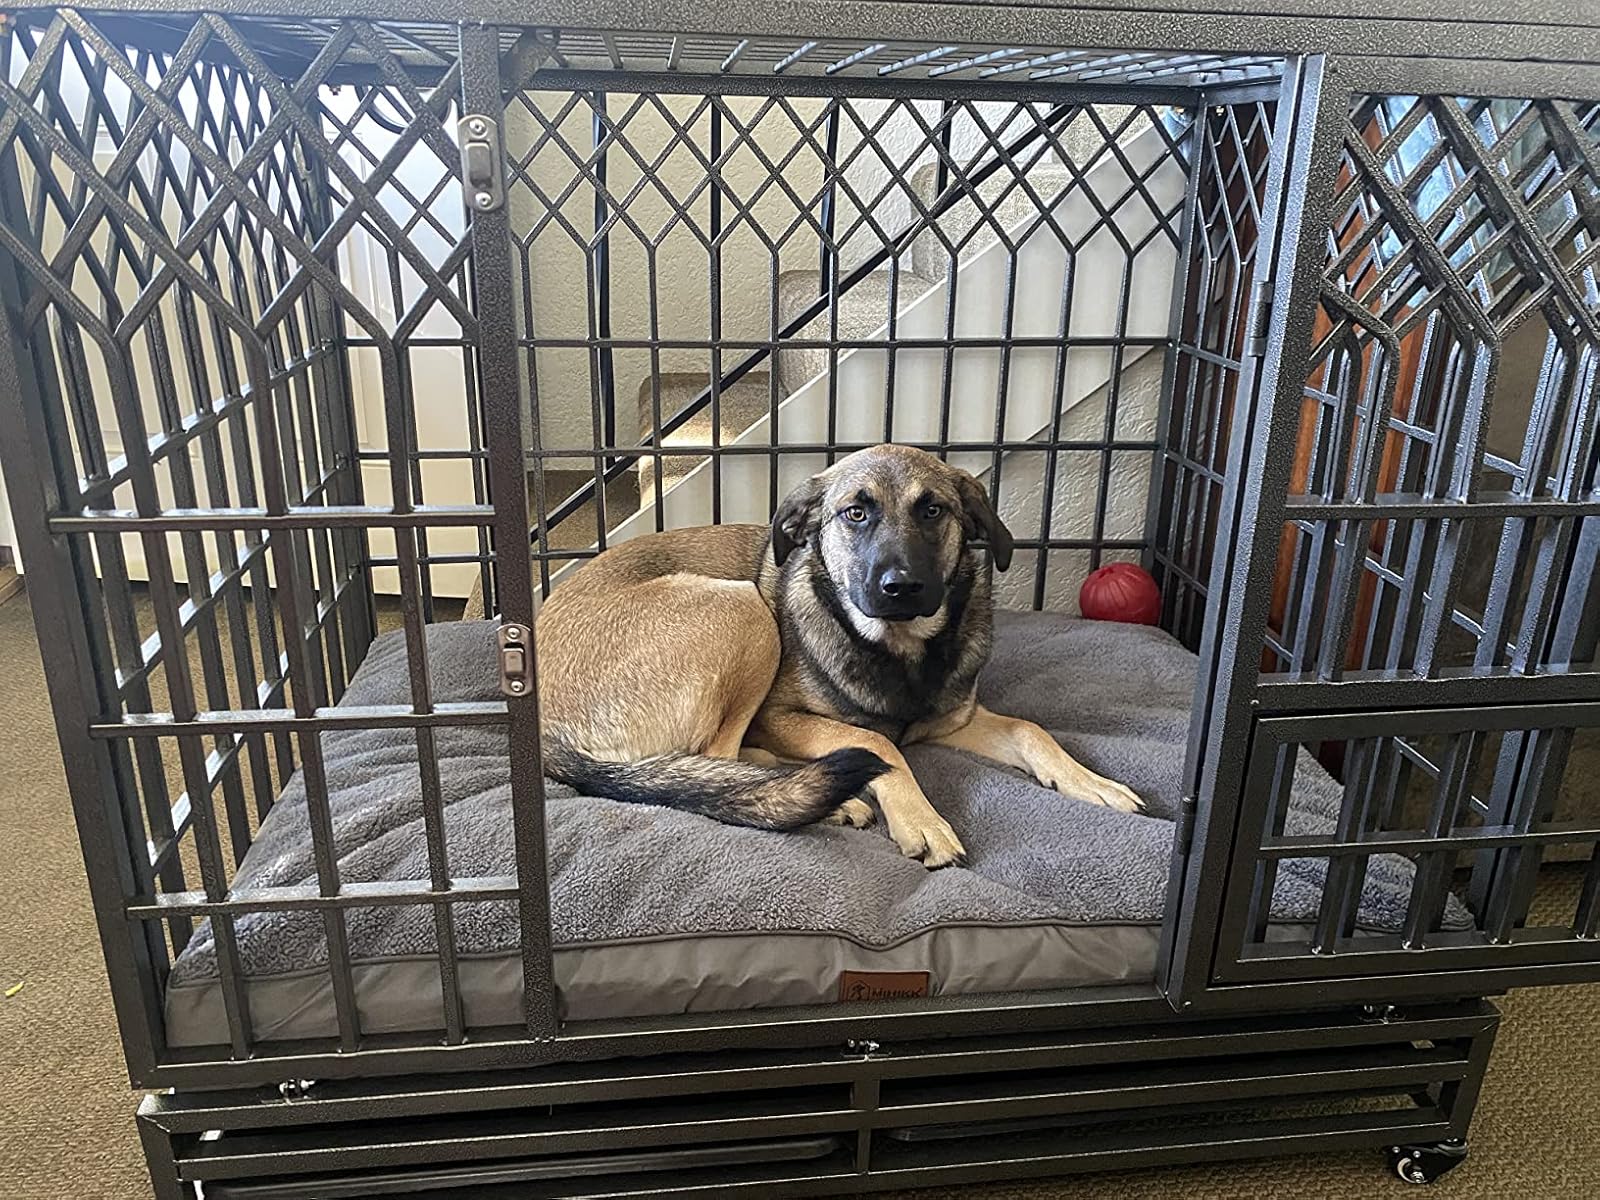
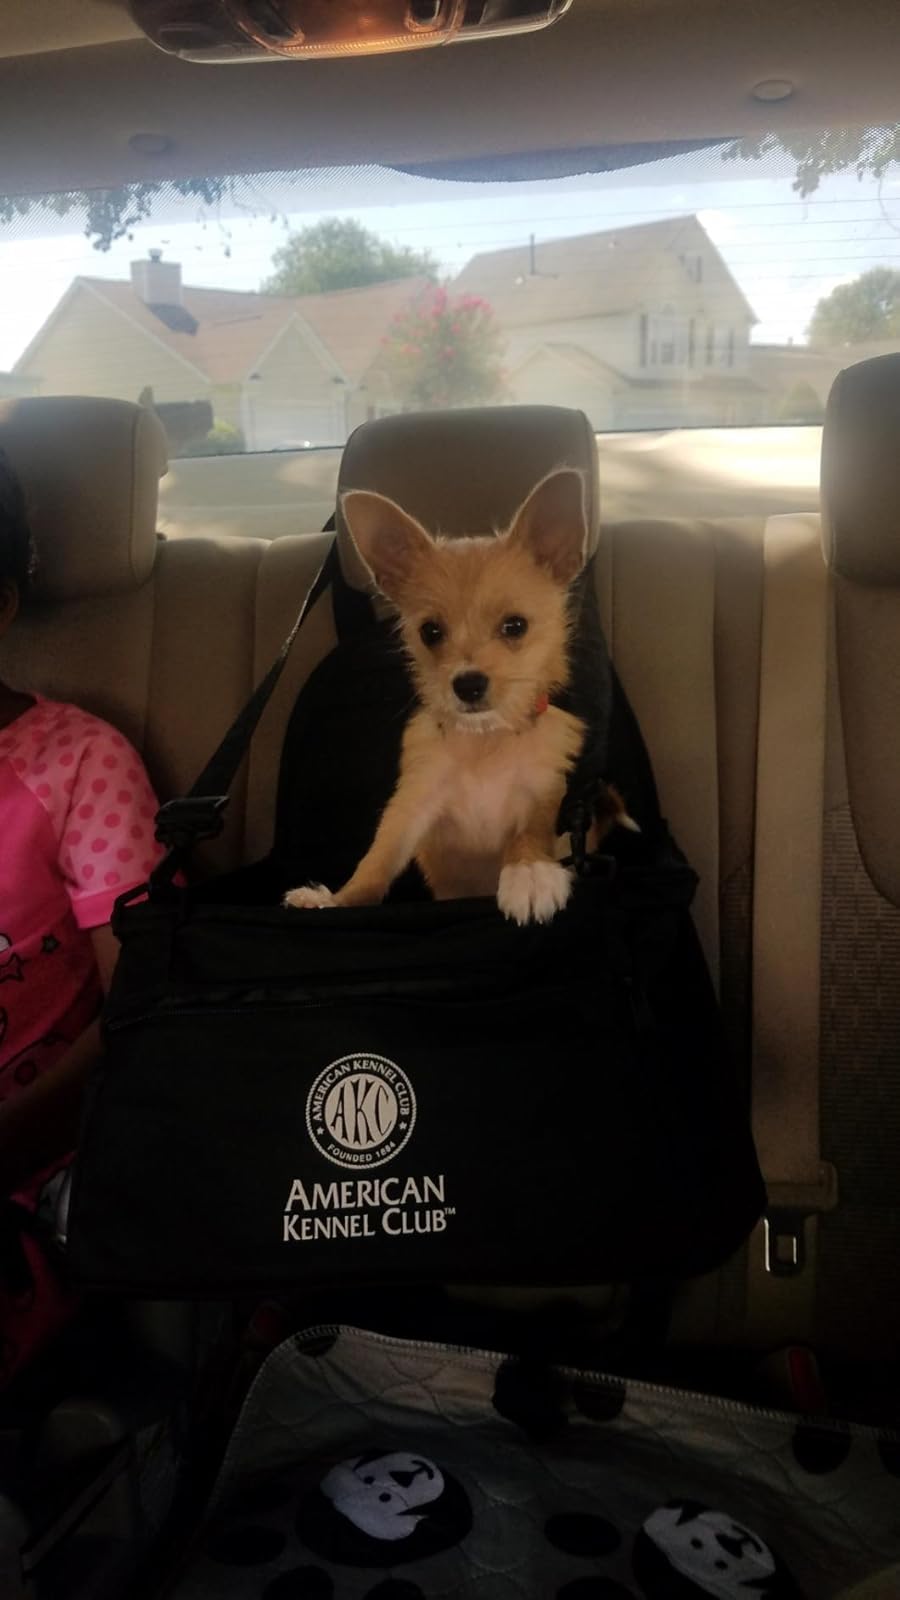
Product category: items_kennel
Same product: no